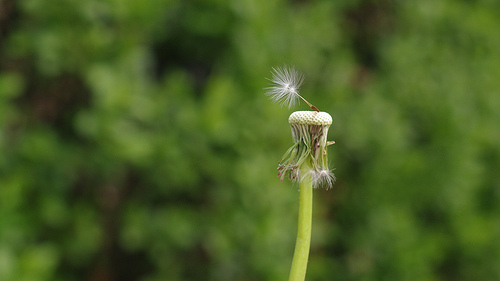
Flower: dandelion